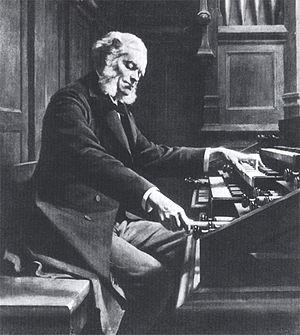
César Auguste Jean Guillaume Hubert Franck, né le 10 décembre 1822 à Liège, et mort le 8 novembre 1890 à Paris, est un professeur, organiste et compositeur belge, naturalisé français en 1870.